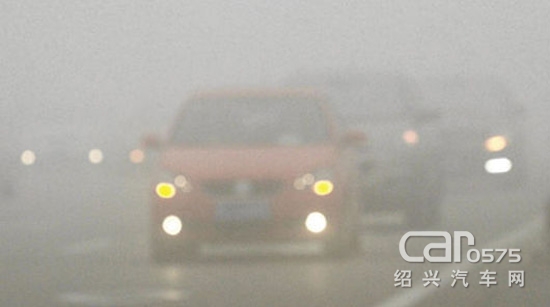
Weather: foggy or hazy